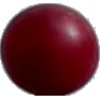
Label: Cherry Wax Red 1